Ante Starčević

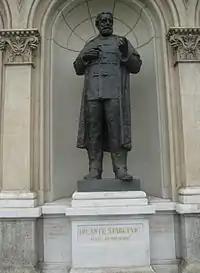
Monument of Ante Starčević in Zagreb

In addition to his political activities, Starčević was a theologian, philosopher and writer. He wrote literary criticisms, short stories, newspaper articles, political satire, philosophical essays and poems. He was also a translator.